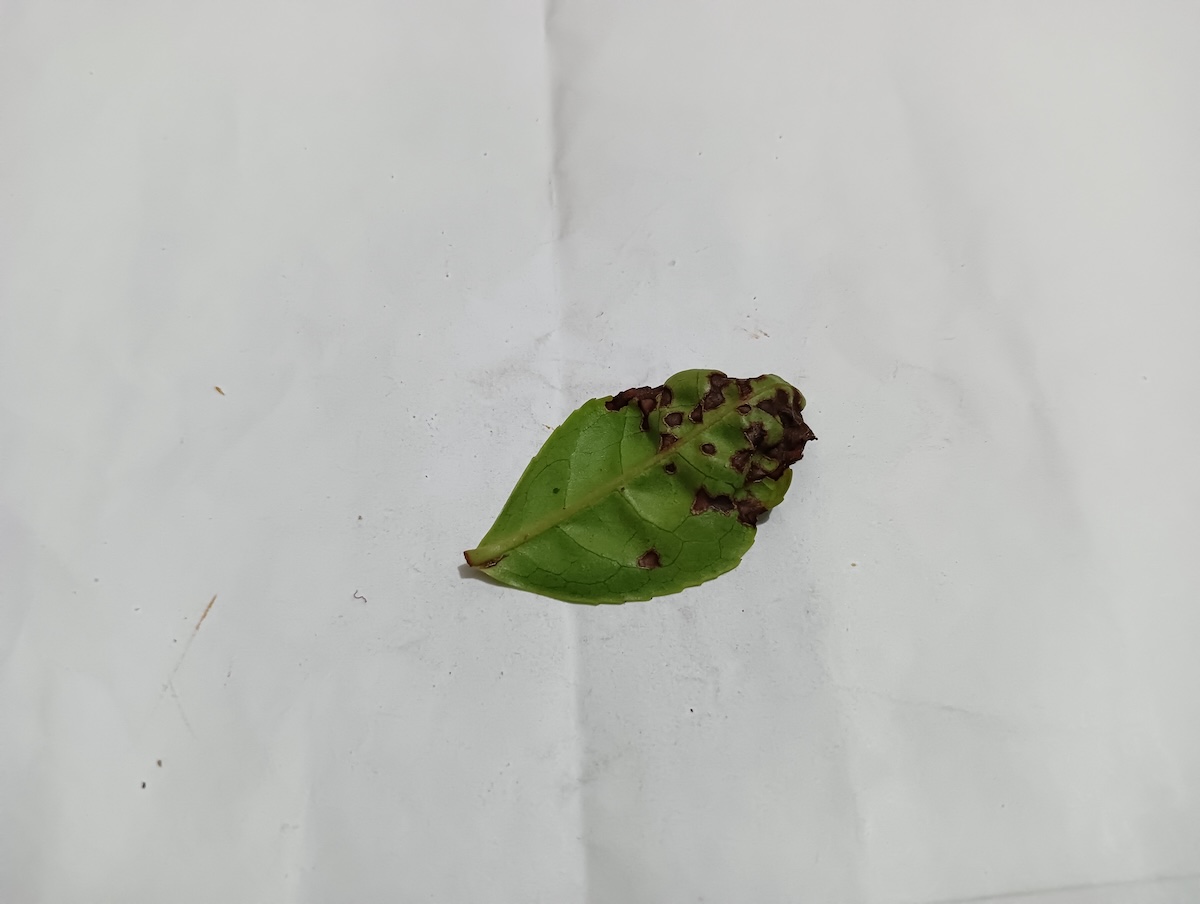
Label: Helopeltis